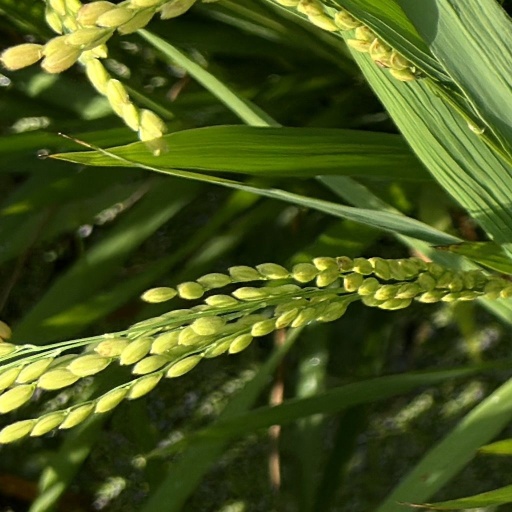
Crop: rice